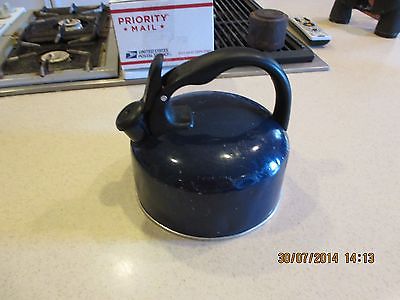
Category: kettle